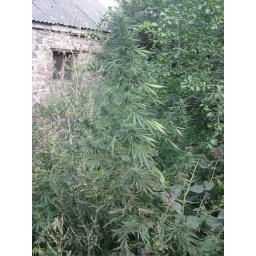
this stuff just grows in huge trees along the sides of the roads in the little villages near our metering station